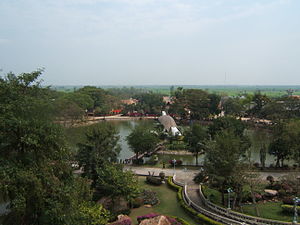
Chainat
Fugleparken i Chainat
Chainat er hovedstaden i provinsen Chainat i det centrale Thailand. Befolkningstallet blev i 2005 anslået til at være 15.500.